Lloyd Triestino

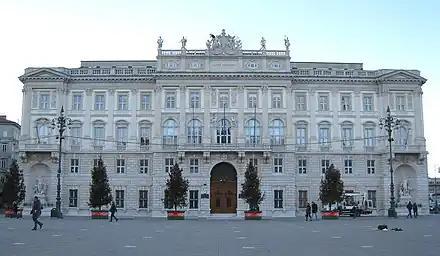
Former head office at the corner of Piazza Unità d'Italia and the Trieste seafront. The building displays the name "Lloyd Triestino" below the emblem.

Lloyd Triestino was a major shipping company, created in 1919 when the city of Trieste became part of Italy in the settlement after the First World War. It ran passenger services on ocean liners around the world. Seriously harmed by Second World War, in which it lost 68 ships, it recovered to run passenger services with new ships on routes as far as Australia. In 2006, with the business by then mainly container freight, the company's name was changed to Italia Marittima.